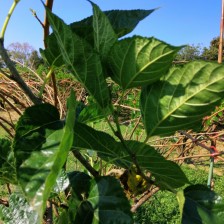
Variety: BlackOodTurkey